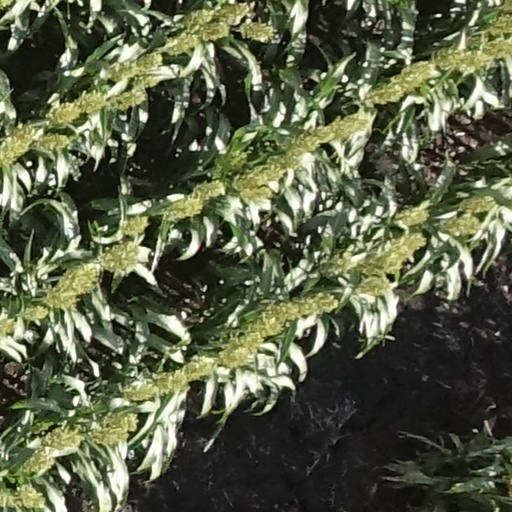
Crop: sorghum